The Bridgetower Sonata

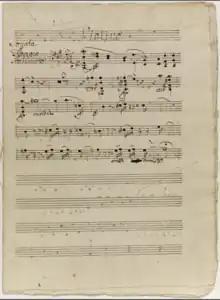
Beethoven's manuscript of his "Violin Sonata No. 9"

The Bridgetower Sonata is based on the life story of George Polgreen Bridgetower, a violin prodigy in the 18th and 19th centuries. His father, Frederick de Augustus, dedicated himself to making as much out of young Bridgetower’s talent as possible. Bridgetower received instruction from Franz Joseph Haydn, an influential composer and musician of that time. Bridgetower made his musical debut in Paris in April 1789, after which he traveled to England to establish himself there.